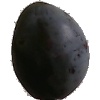
Label: Plum 3